Tempeh

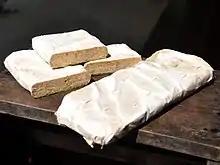

Soft and fluffy tempeh made from soy pulp or tofu dregs. usually can be found in traditional markets of Java, at a price lower than that of common soybean tempeh. It is made into a variety of dishes; for example it can be battered and/or fried, used in , or . is known by different names across Java; for example as or in Temanggung.